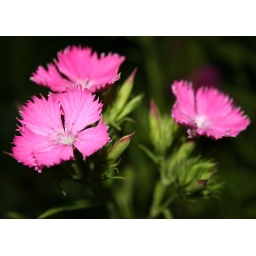
From a bed of flowers in front of the Temple